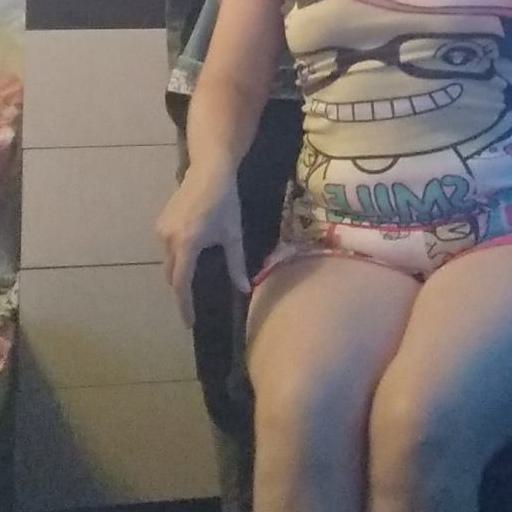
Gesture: no_gesture